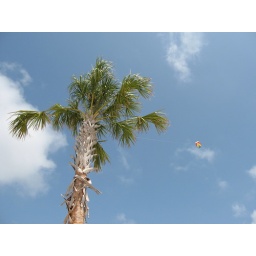
It looks like the palm tree is flying this kite, but in reality a man is holding it.